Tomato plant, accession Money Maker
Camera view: horizontal (90 deg, fisheye); turntable rotation: 60 degrees
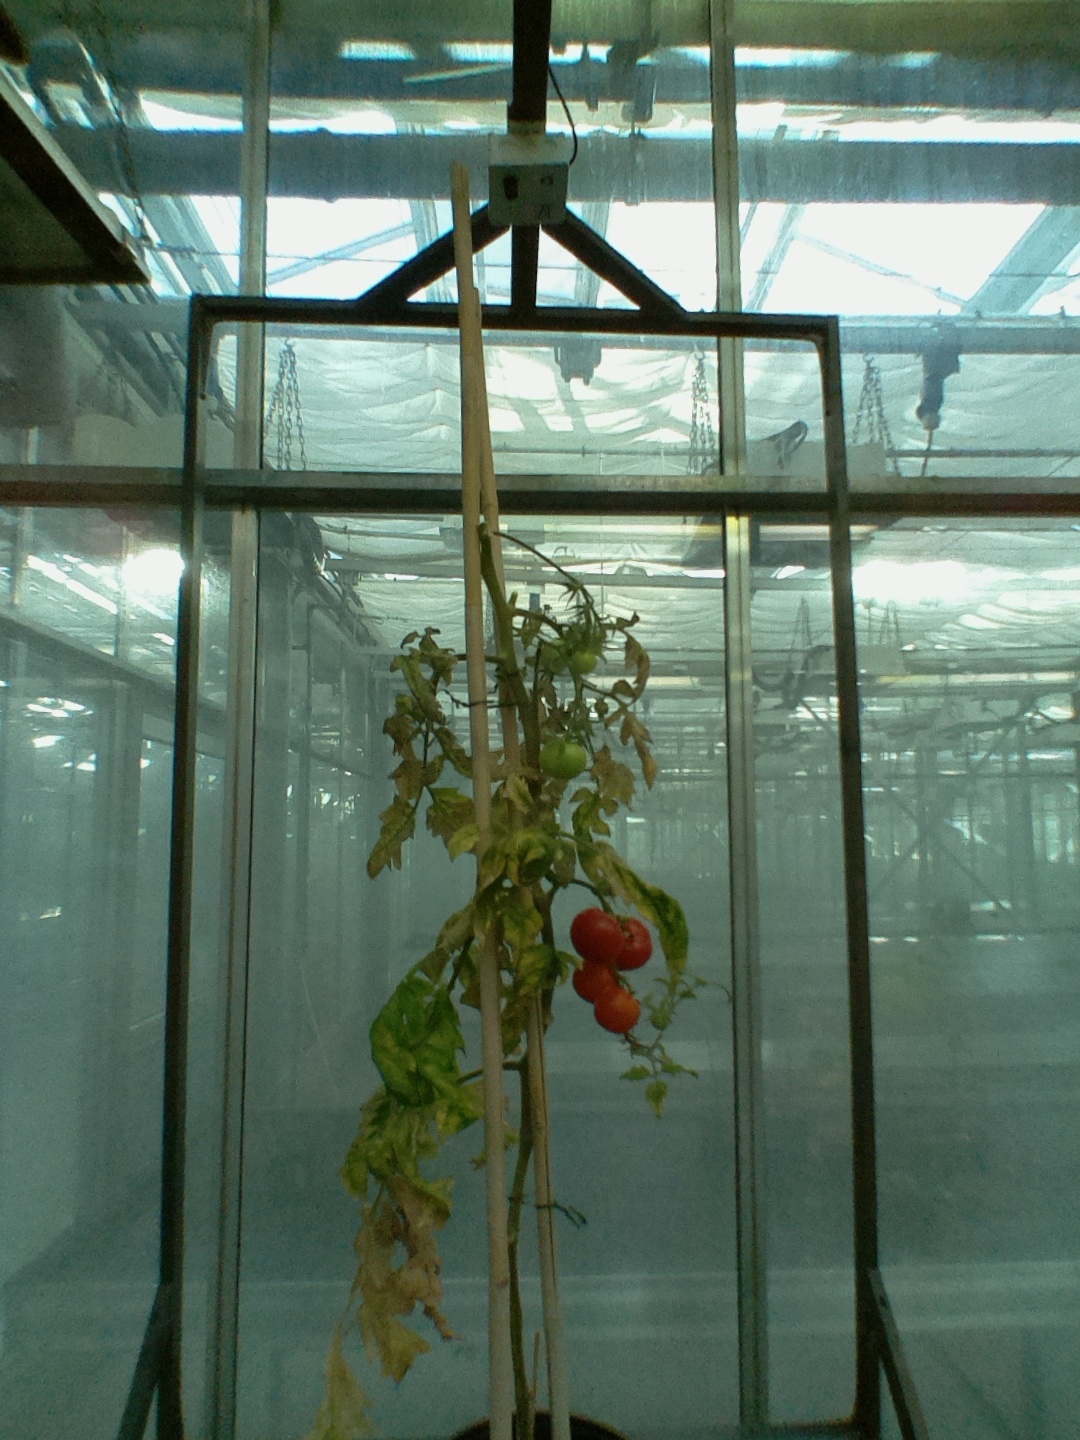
BBCH growth stage 84: 40%-50% of fruits show typical fully ripe color